Stad Ship Tunnel

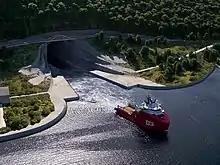
Concept image of the tunnel's portals

The first proposal was in an article in "Nordre Bergenhus Amtstidende" newspaper in , and shortly afterwards an article in the same newspaper proposed a railway tunnel across the peninsula. The latter would have allowed the boats to be raised onto wagons and to be hauled across, and would cost only half as much.